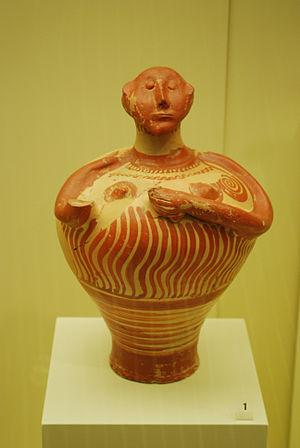
Idole mycénienne en terre cuite peinte.